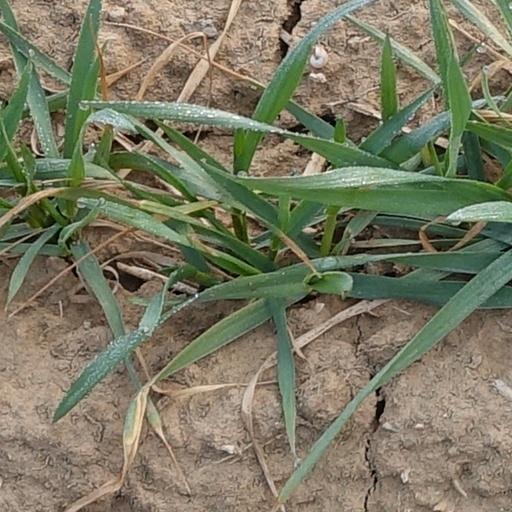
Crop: wheat